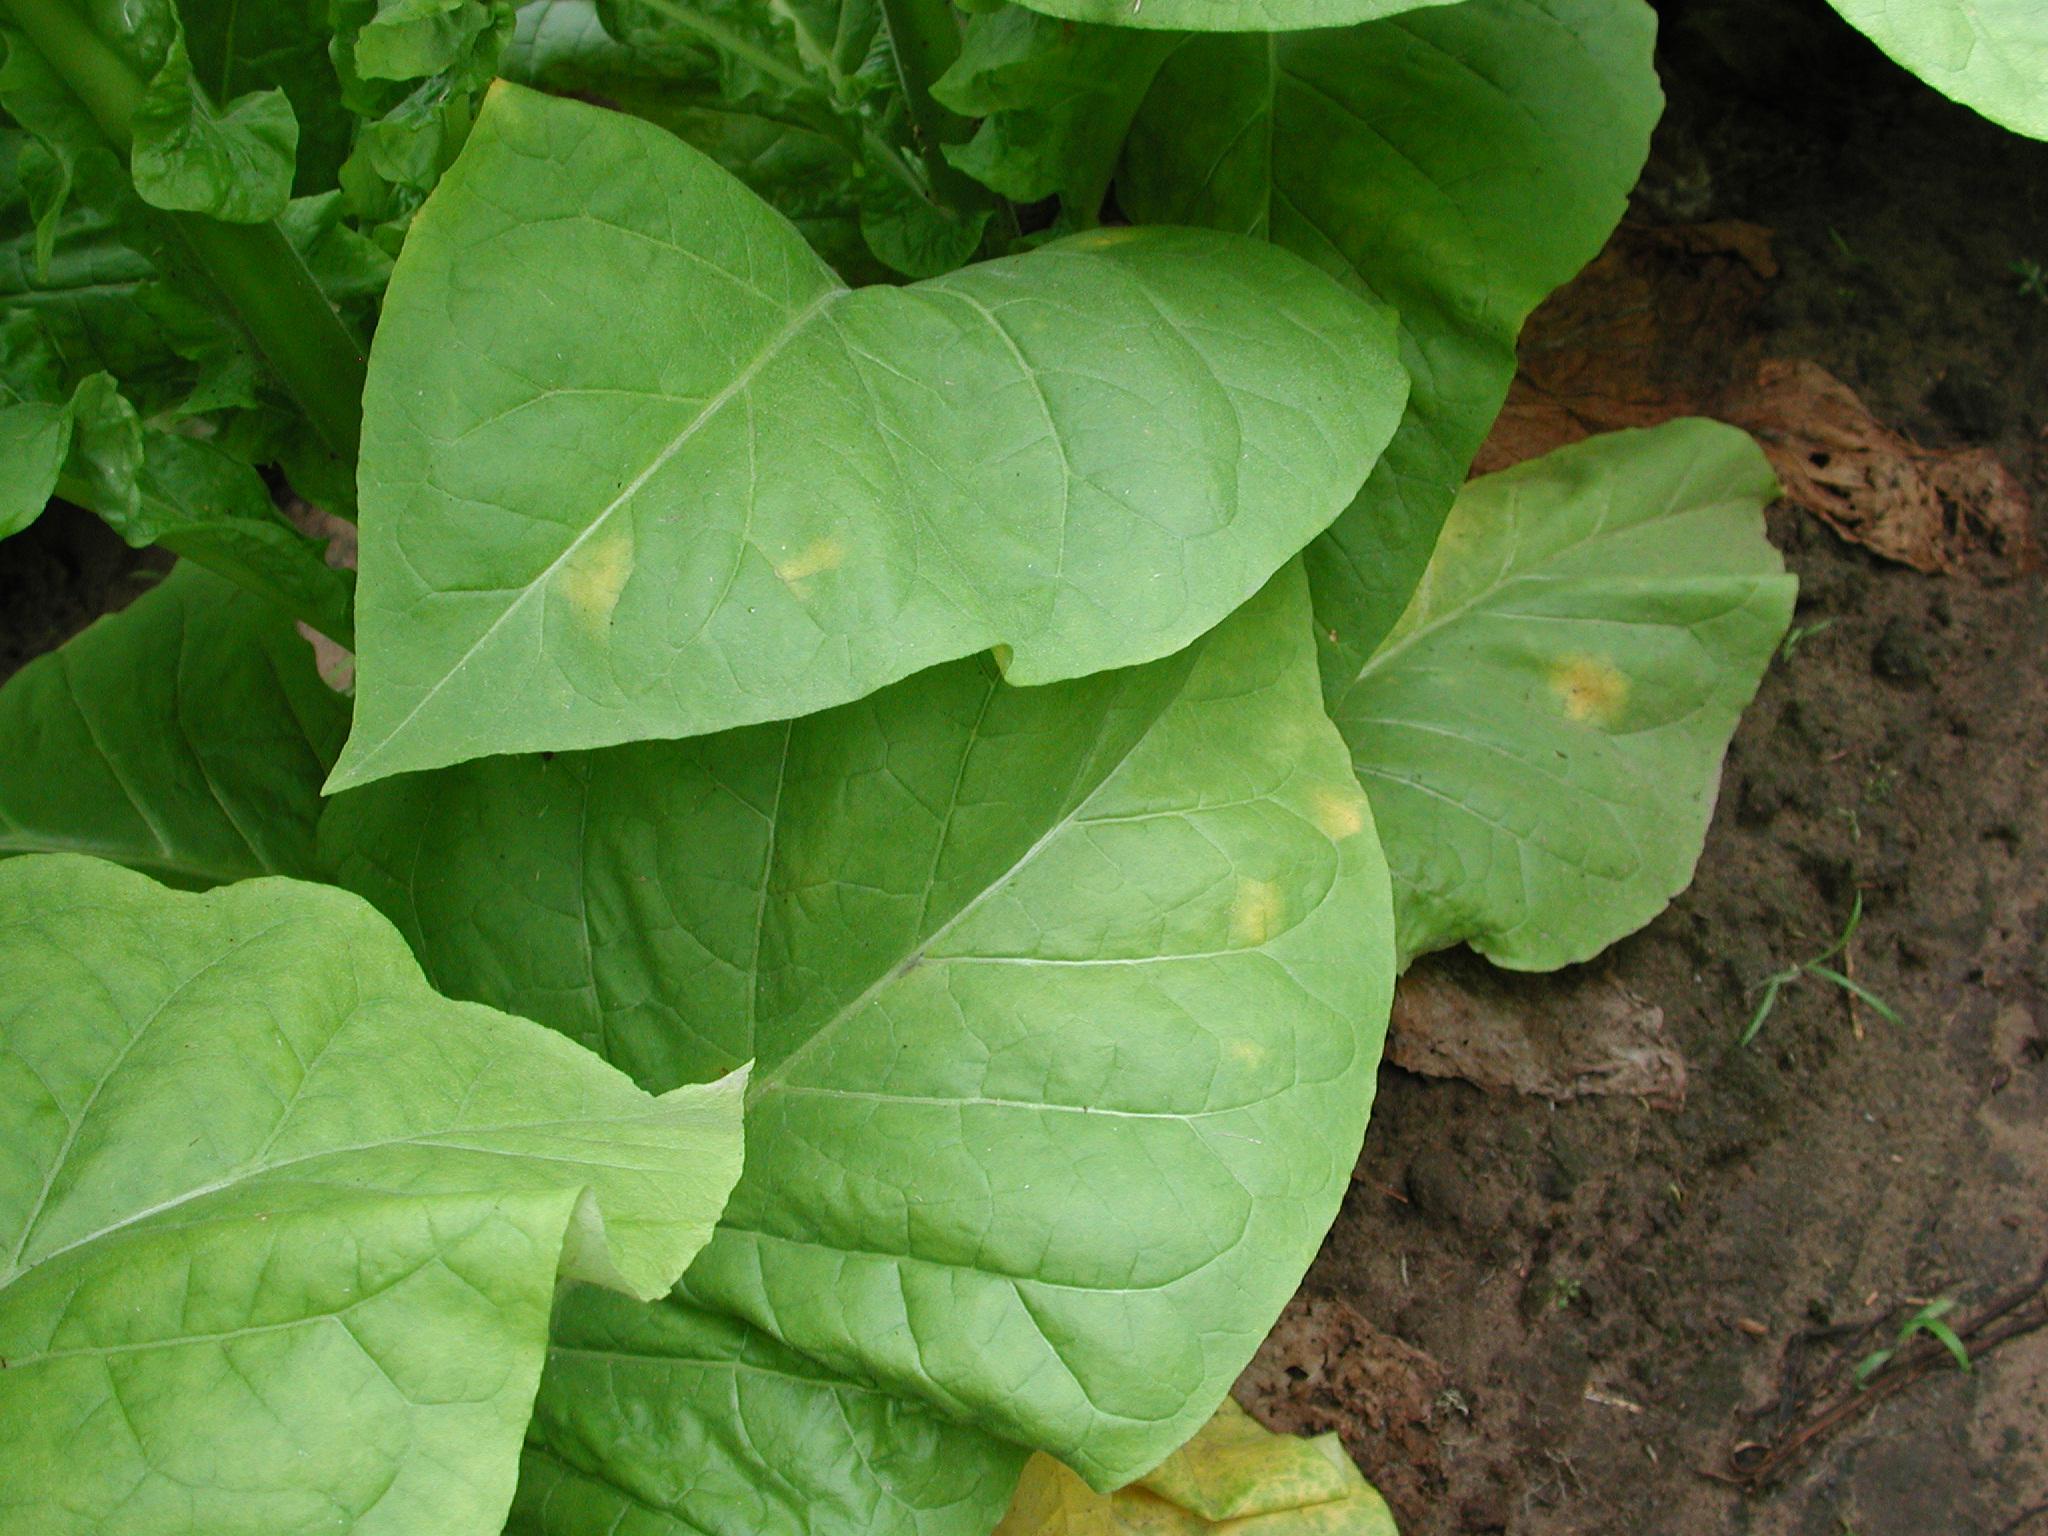
Plant: Tobacco
Disease: tobacco blue mold